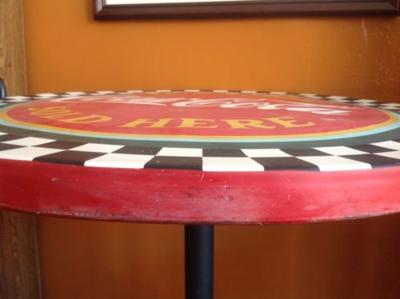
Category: table